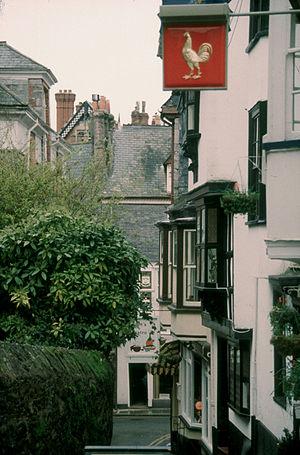
Dartmouth, ou Tartemue en ancien français, une ville du Sud-Ouest de l'Angleterre, située sur les bords de l'estuaire de la rivière Dart. Elle fait partie du comté de Devon.